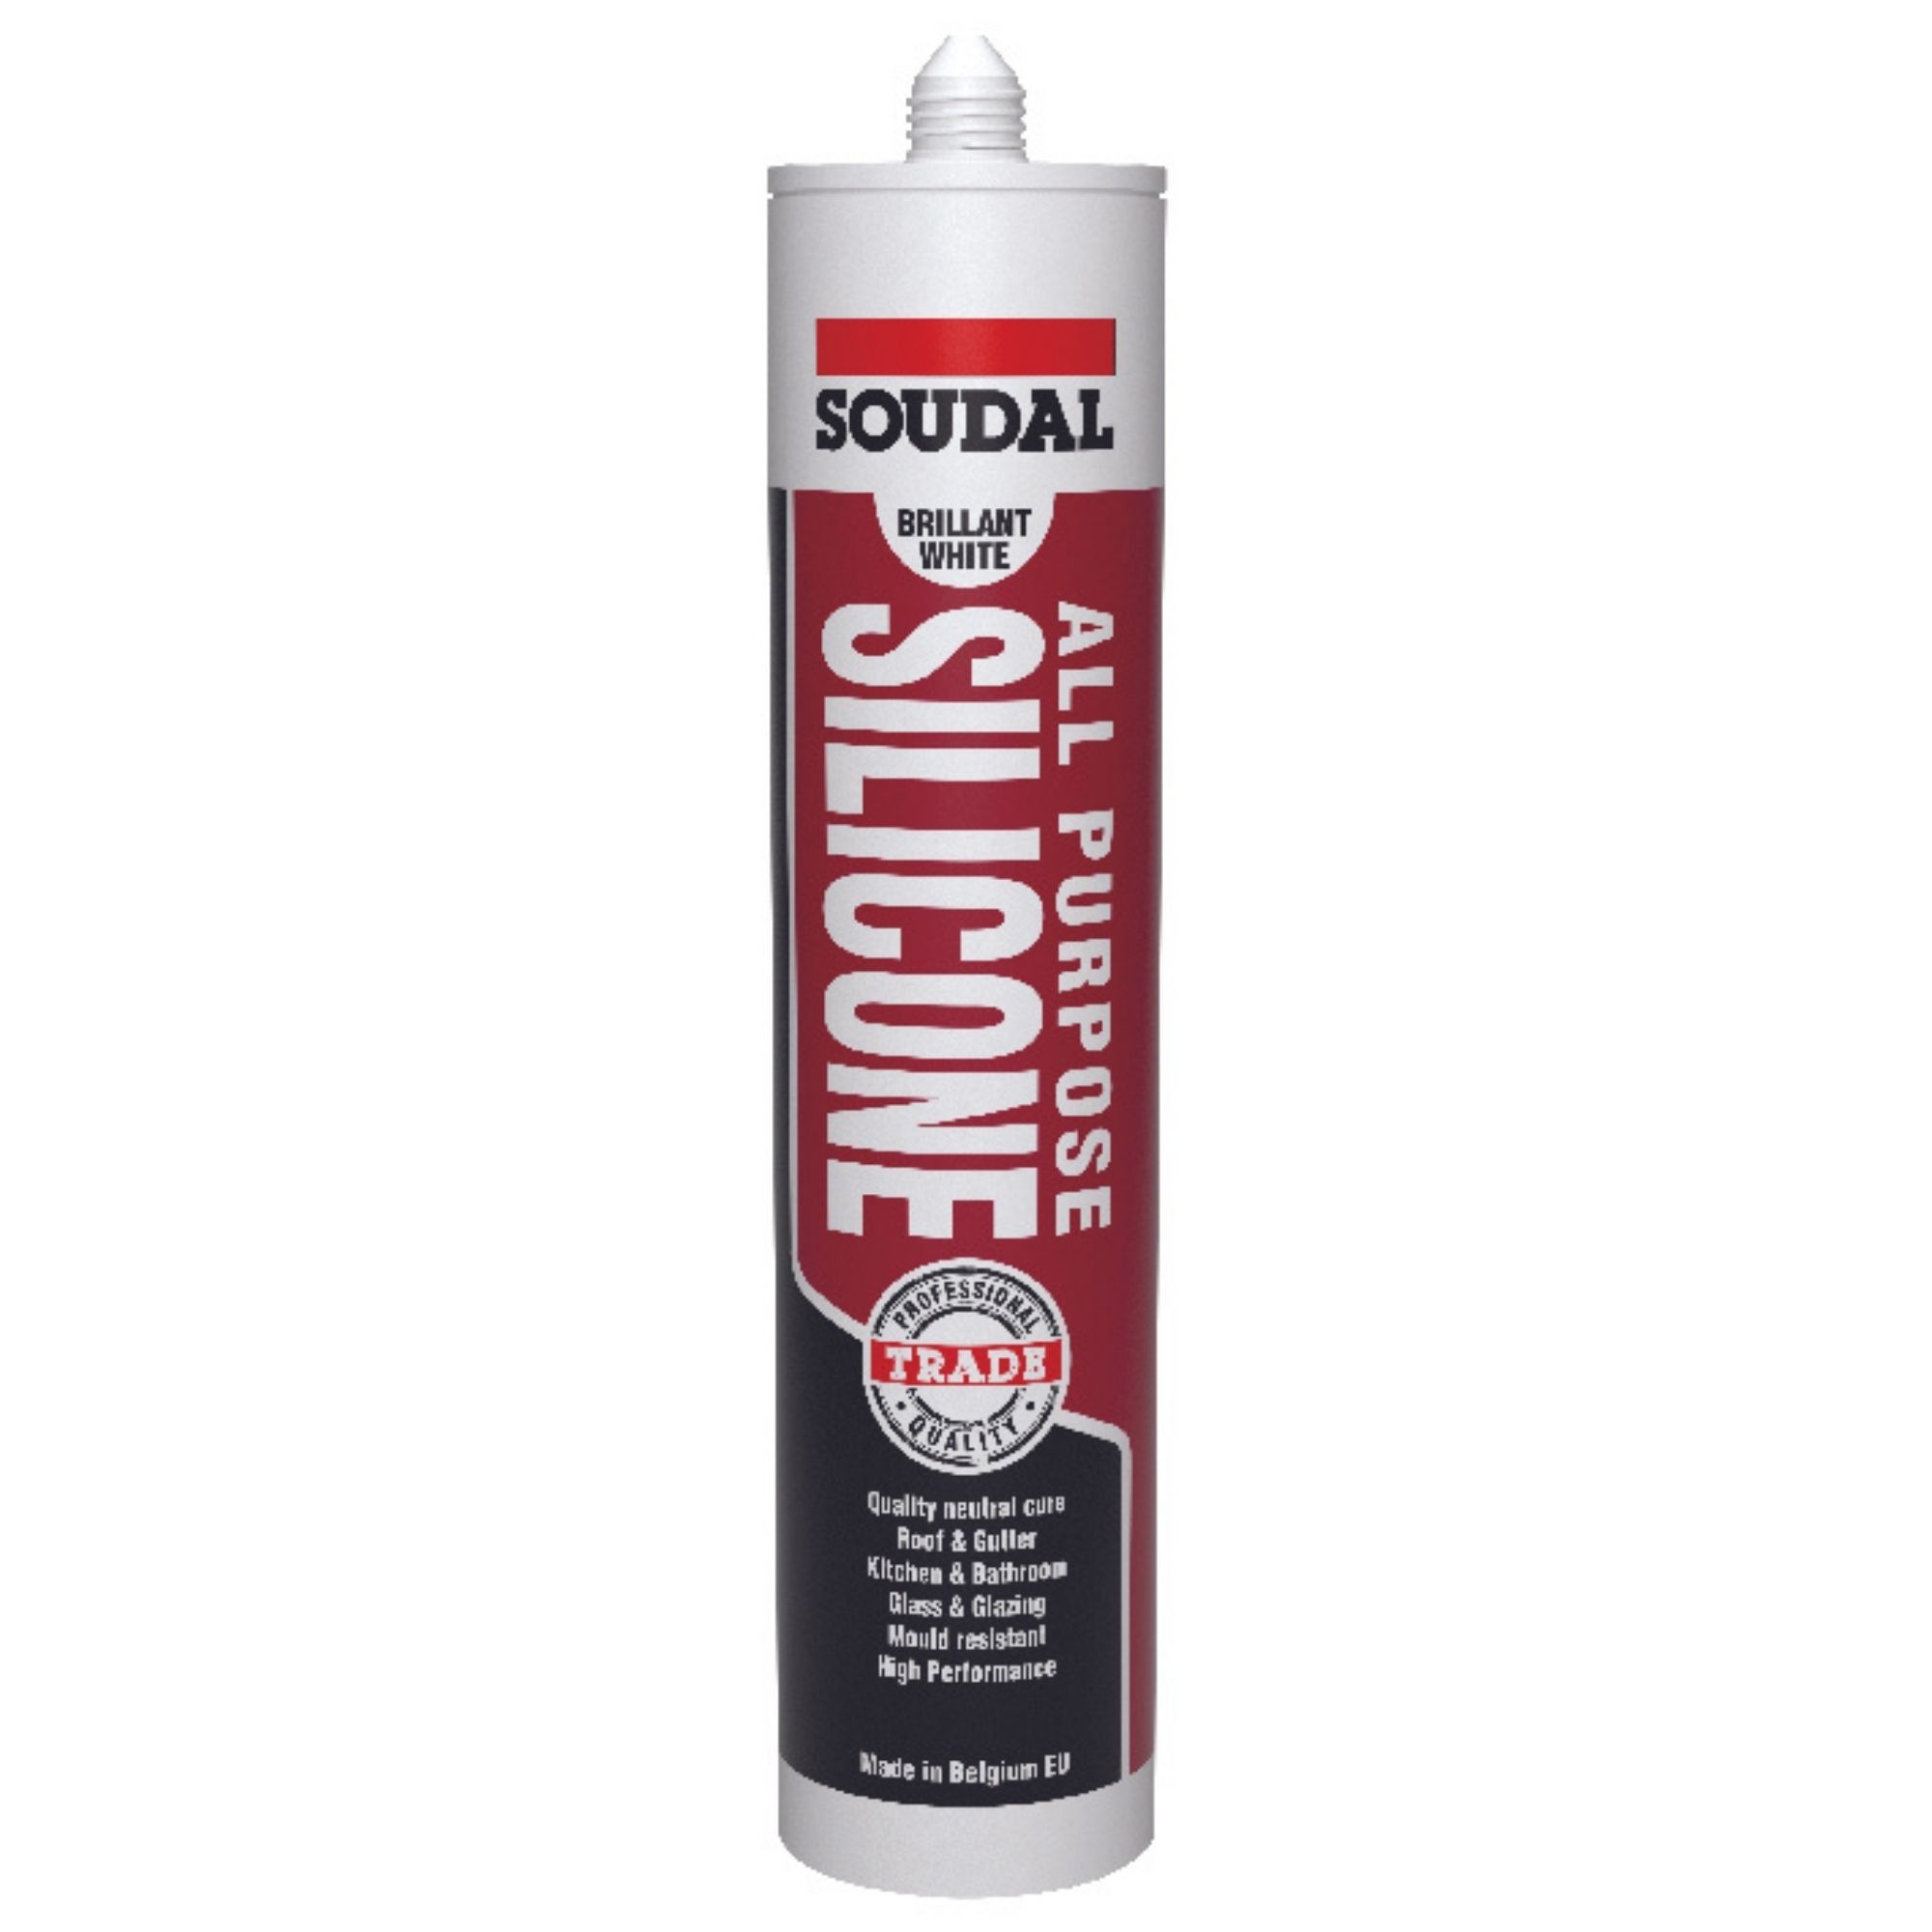
ALL PURPOSE SILICONE BEIGE
Brand: WBB Supplies
Category: Hardware > Building Consumables > Protective Coatings & Sealants > Concrete Sealers